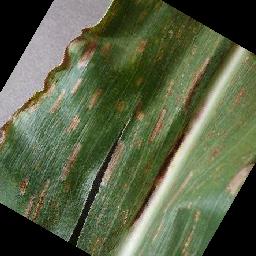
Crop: corn
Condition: (maize)_cercospora_spot_gray_spot